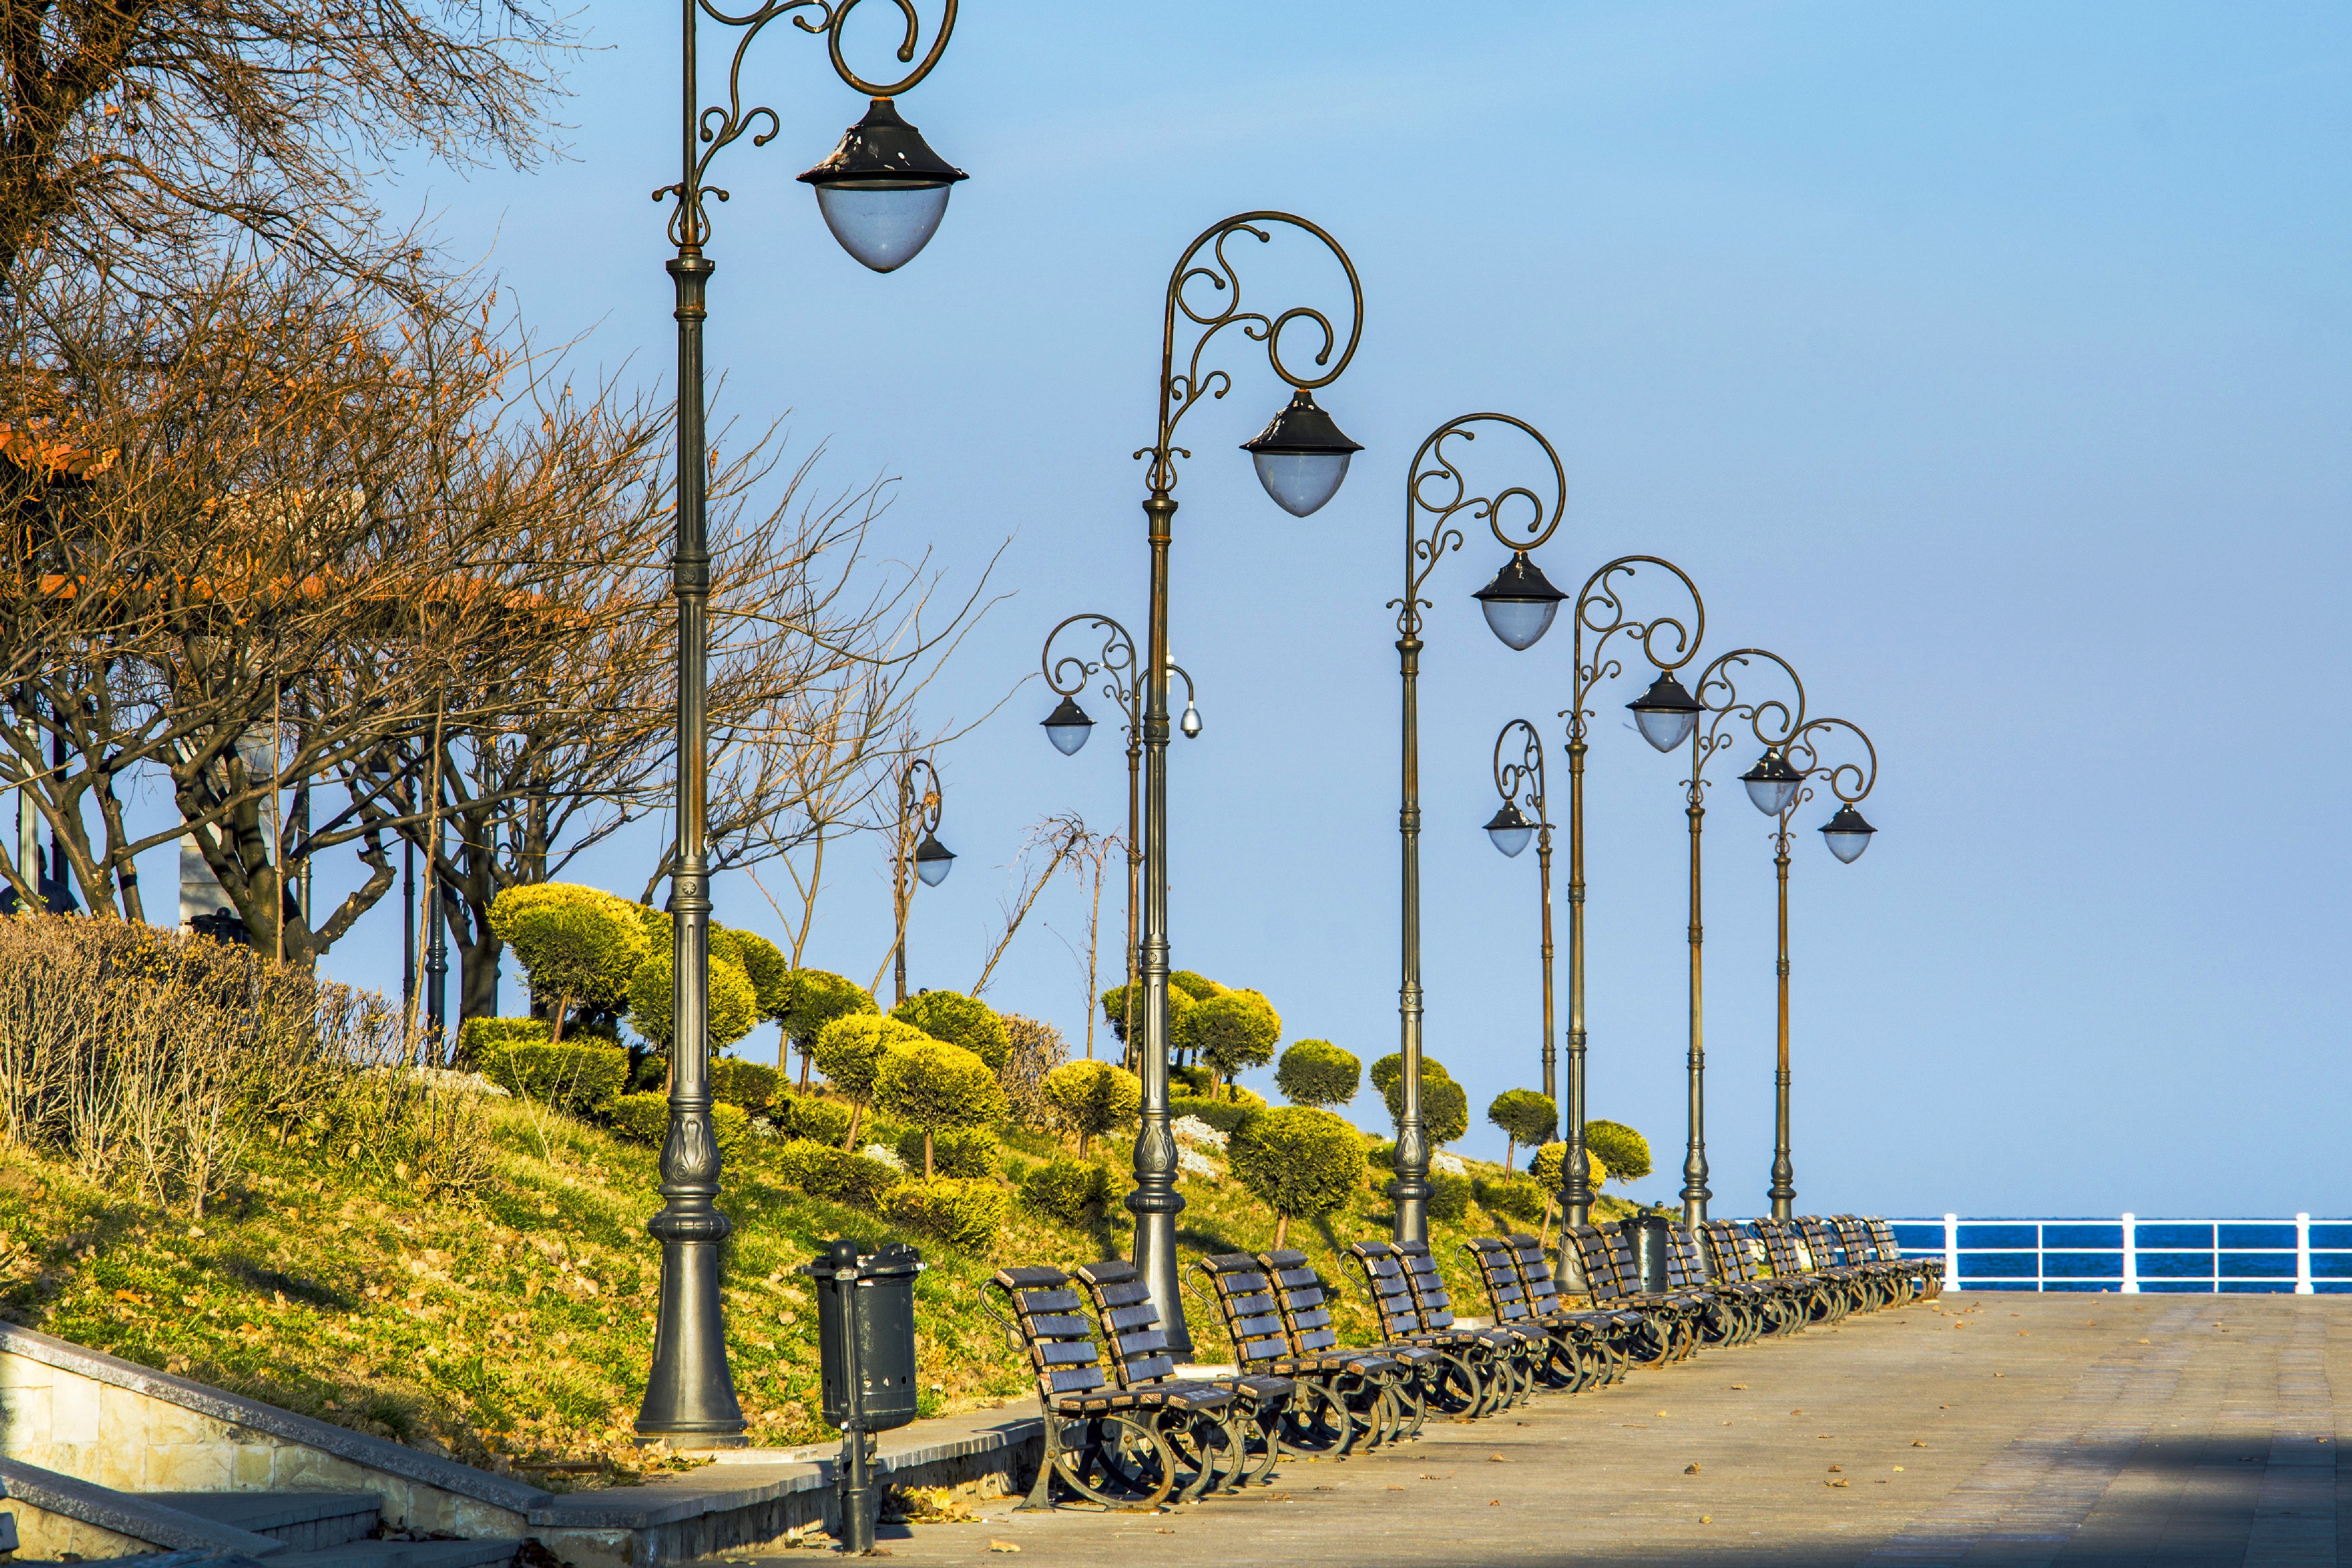
tree, nature, silhouette, sky, sun, vintage, flower, old, city, walkway, cliff, green, autumn, park, shadow, blue, street light, tourism, lighting, bank, lamps, light fixture, beauty, center, out, banks, gorgeous, bicycle motocross